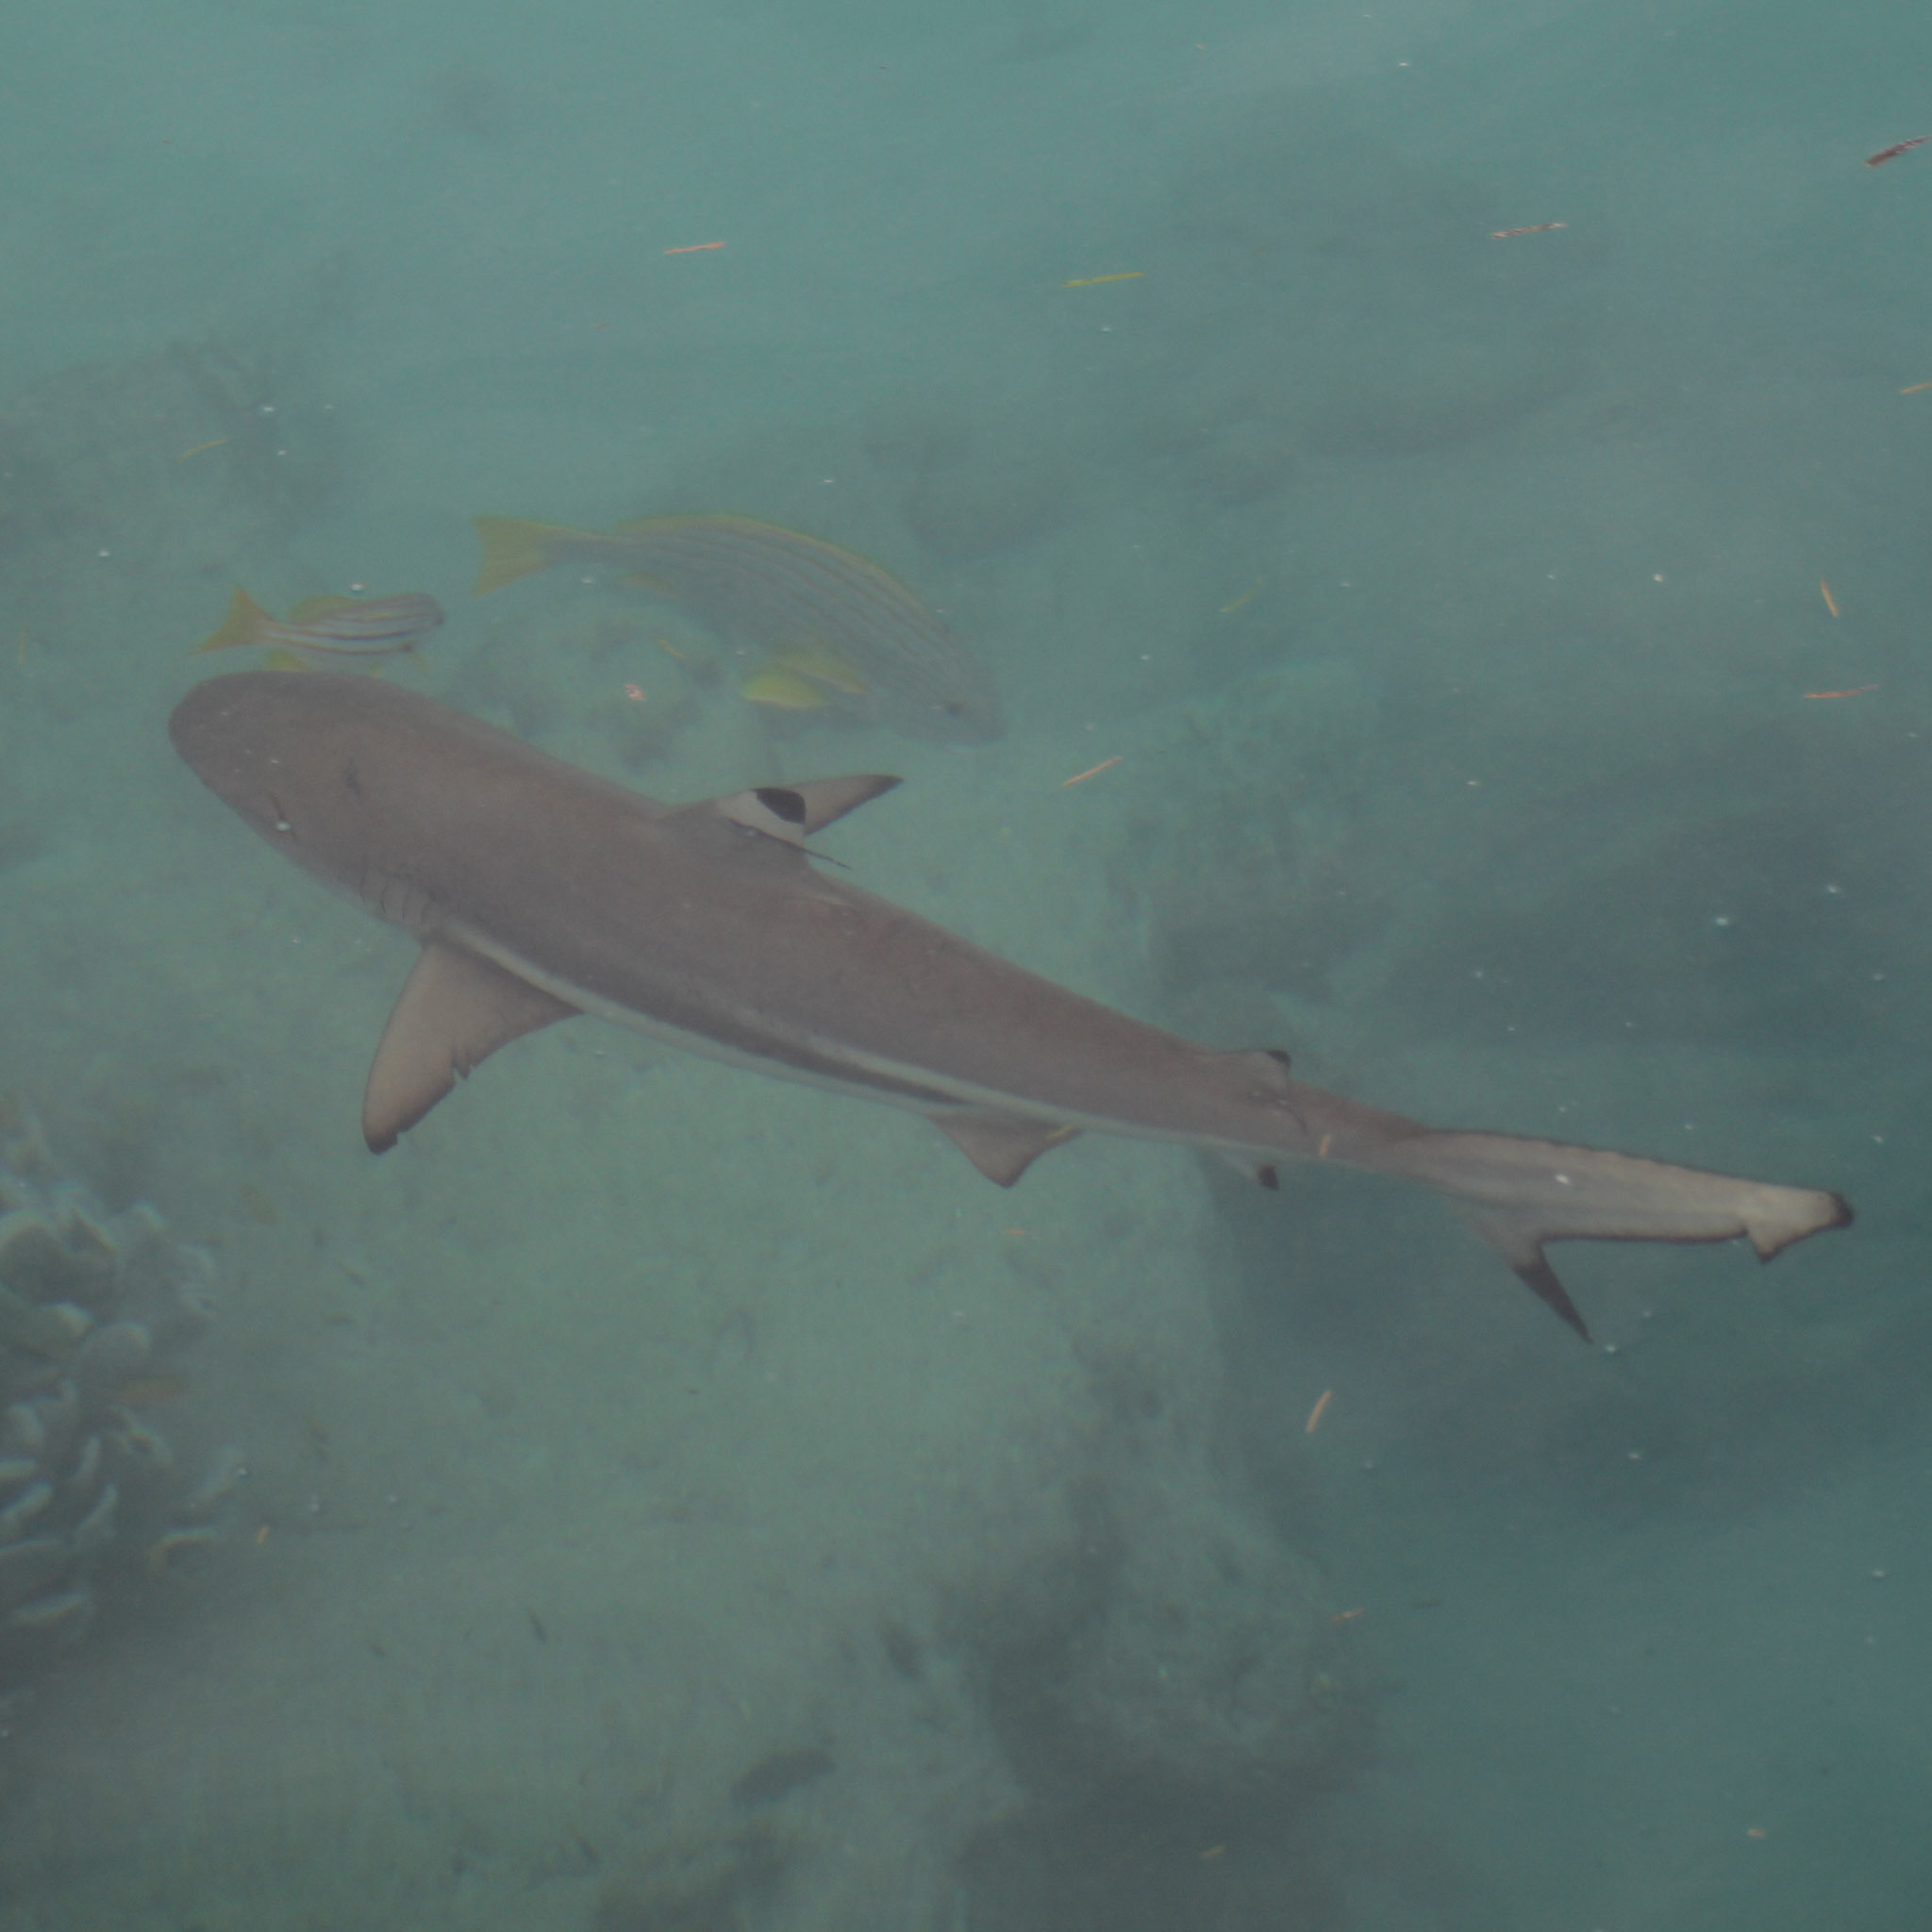
Carcharhinus melanopterus (Blacktip Reef Shark)